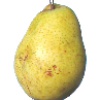
Label: pear_monster